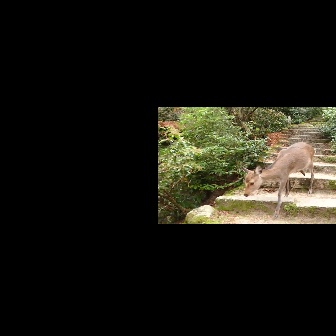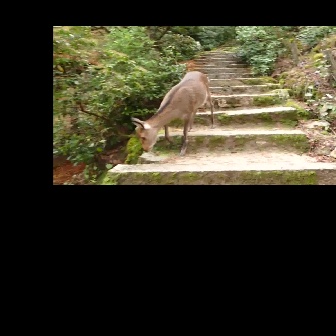
  Please identify the target specified by the bounding box [239,141,316,218] in the first image and locate it in the second image. Return the coordinates in [x_min,y_min,x_max,y_max] format.
Answer: [129,70,214,155]